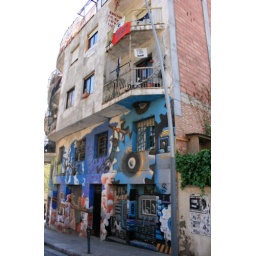
Graffitied building bear by Gaudi park